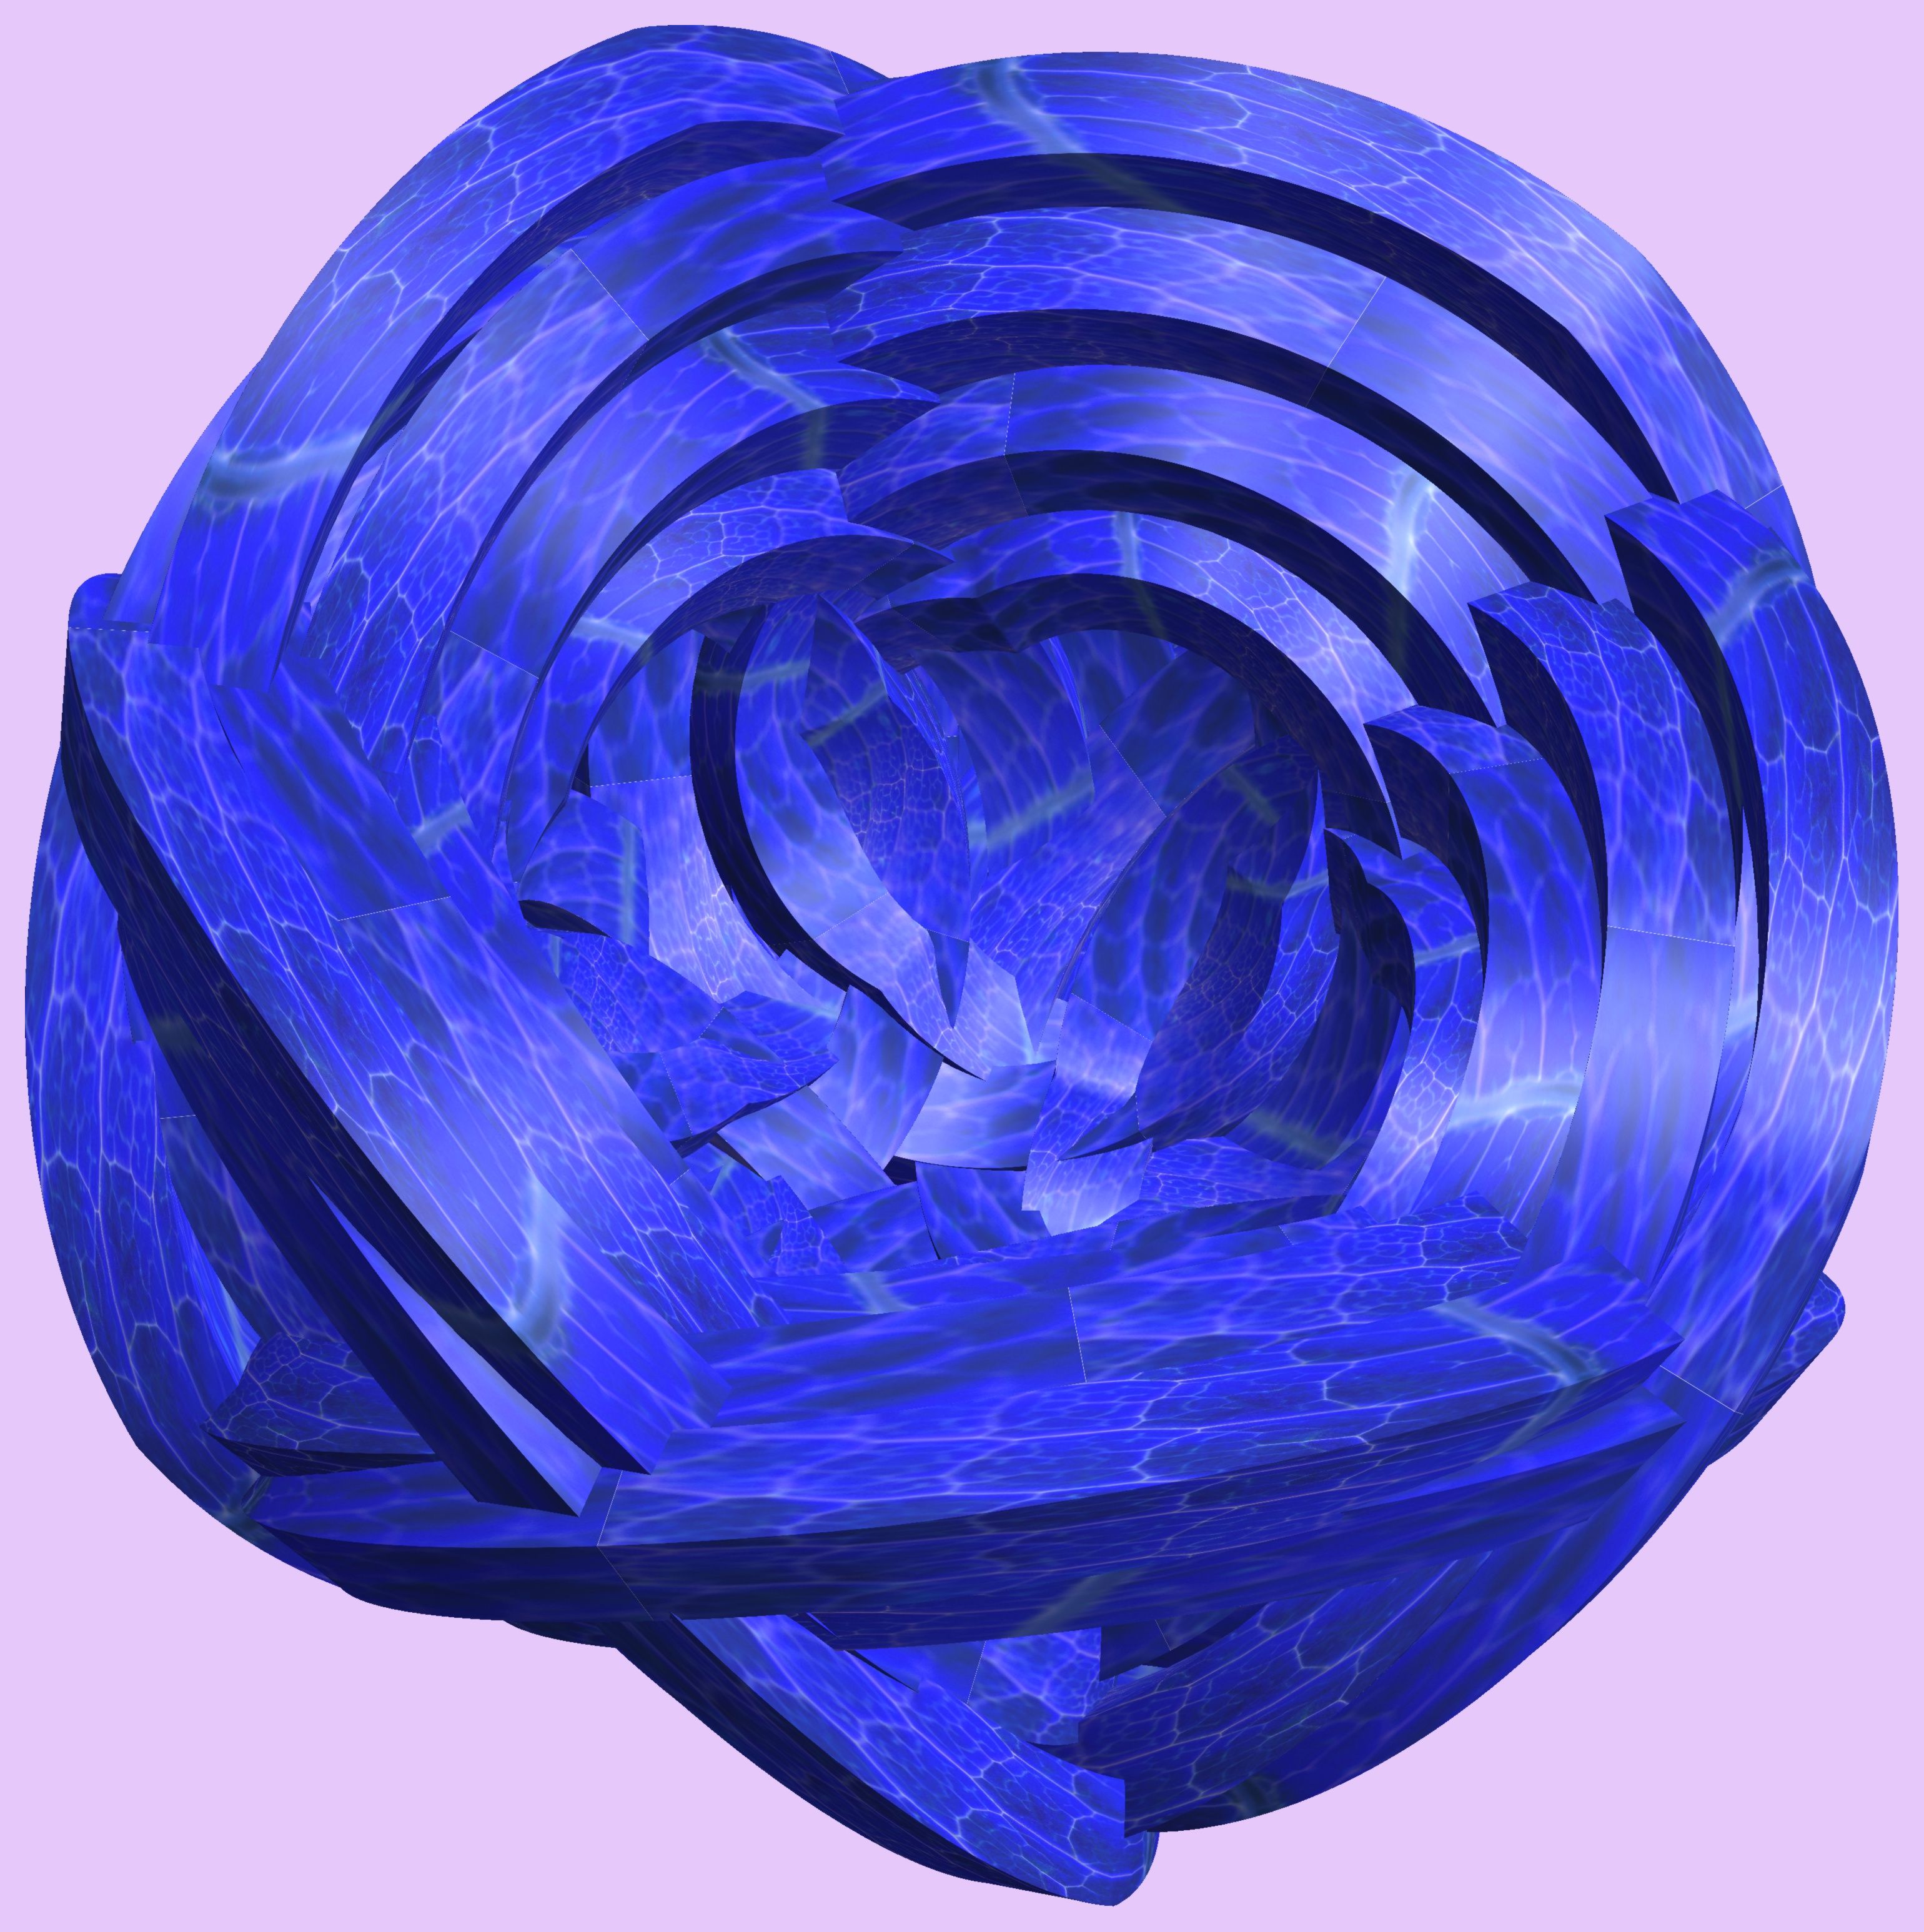
structure, texture, flower, purple, petal, pattern, blue, circle, cool image, figure, design, symmetry, sphere, 3d, graphic, shape, knot, mathematica, cg, parametricplot3d, code, program, algorithm, abstruct, mapping, dishware, cobalt blue